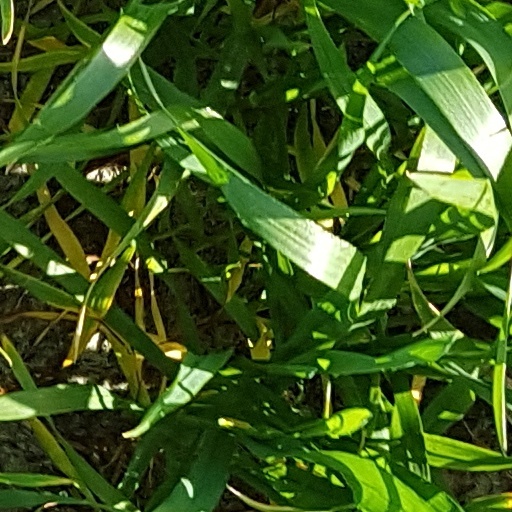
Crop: wheat